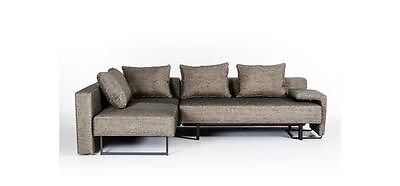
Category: sofa